Subbotnik

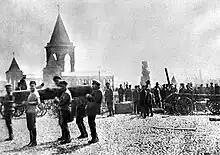
Vladimir Lenin at the All-Russia Subbotnik in the Kremlin grounds, Moscow, May 1, 1920

Subbotnik and voskresnik (from for "Saturday" and , for "Sunday") were days of volunteer unpaid work on weekends after the October Revolution, though the word itself is derived from ("subbota" for Saturday) and the common Russian suffix (-nik). The tradition is continued in modern Russia and some other former Soviet Republics. Subbotniks are mostly organized for cleaning the streets of garbage, fixing public amenities, collecting recyclable material, and other community services.